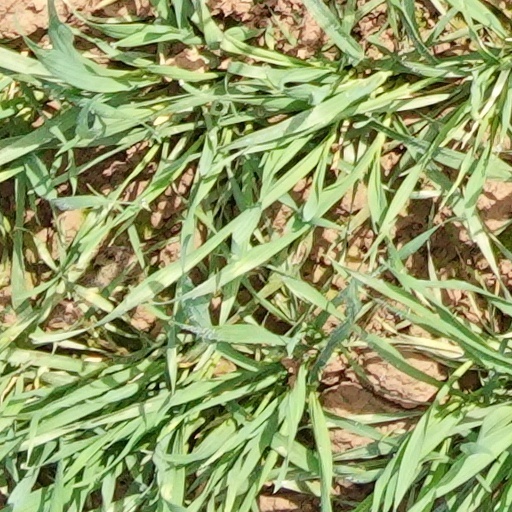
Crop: wheat